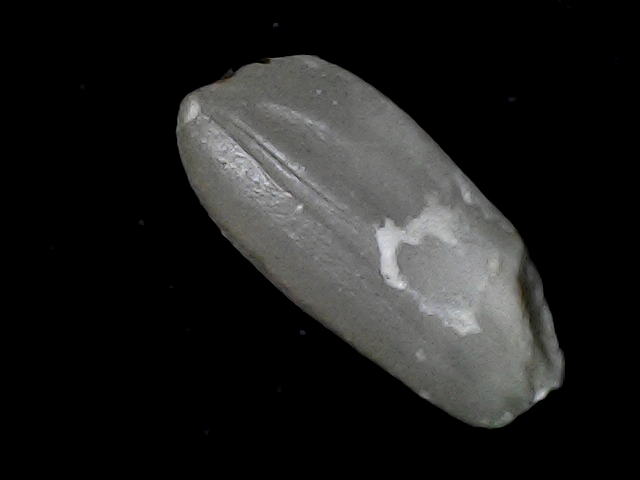
Rice variety: BD33